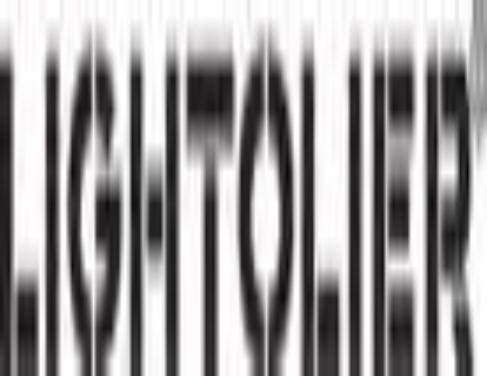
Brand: lightolier
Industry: Electronic